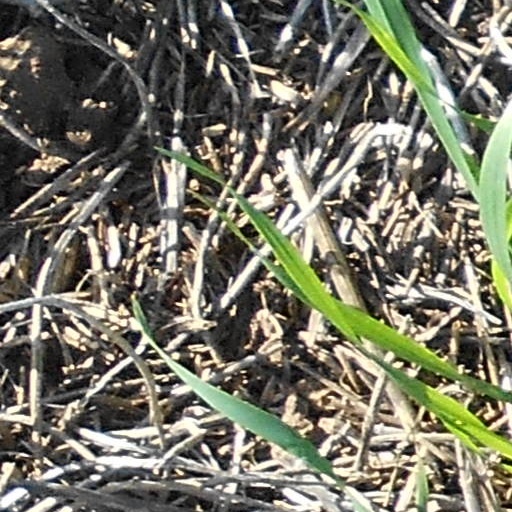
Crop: wheat